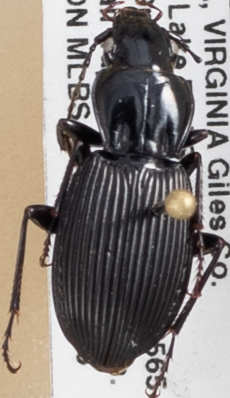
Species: Pterostichus lachrymosus
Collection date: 2019-07-16
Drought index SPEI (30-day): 0.274
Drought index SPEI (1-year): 2.09
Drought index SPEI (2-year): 2.09